SNCF Class BB 9200

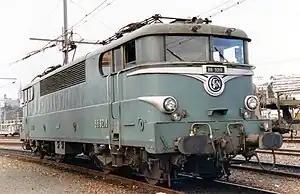
SNCF BB 9218 in the original livery at Pau in 1986

The SNCF Class BB 9200 1500 V DC electric locomotives were built by Schneider-Jeumont/CEM between 1958-1964. 92 of them were built, the last being withdrawn in 2014.